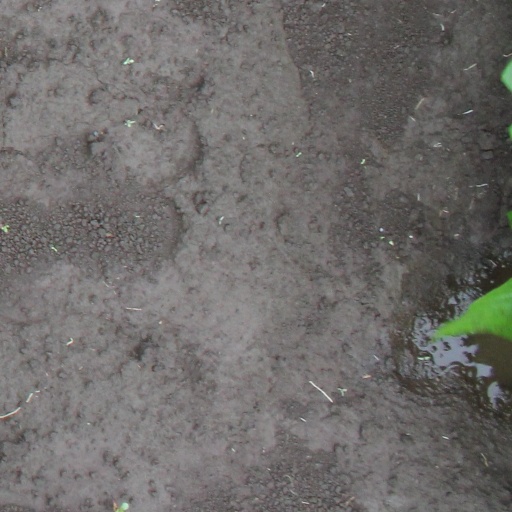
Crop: soybean